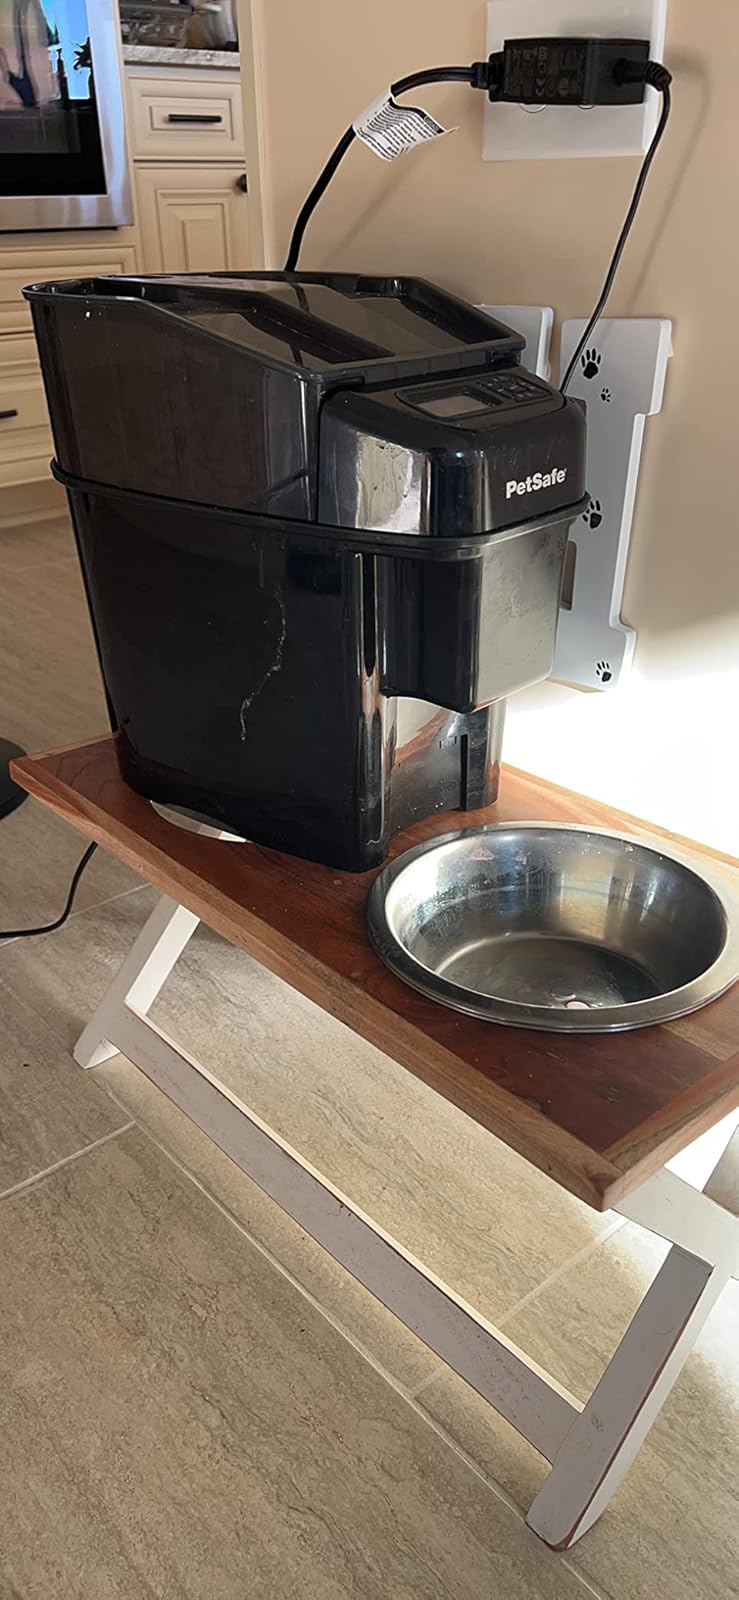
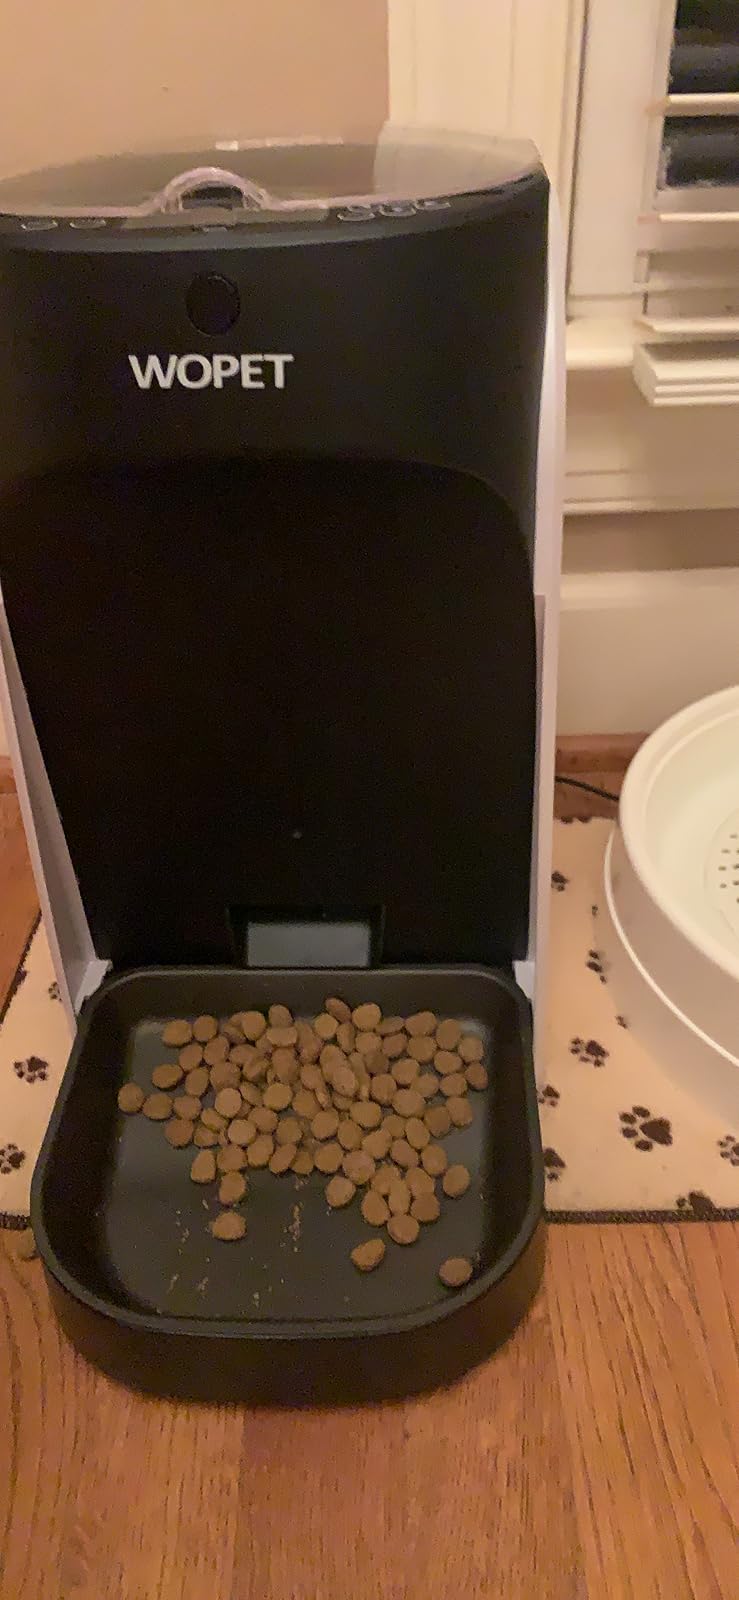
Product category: items_feeder
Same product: no